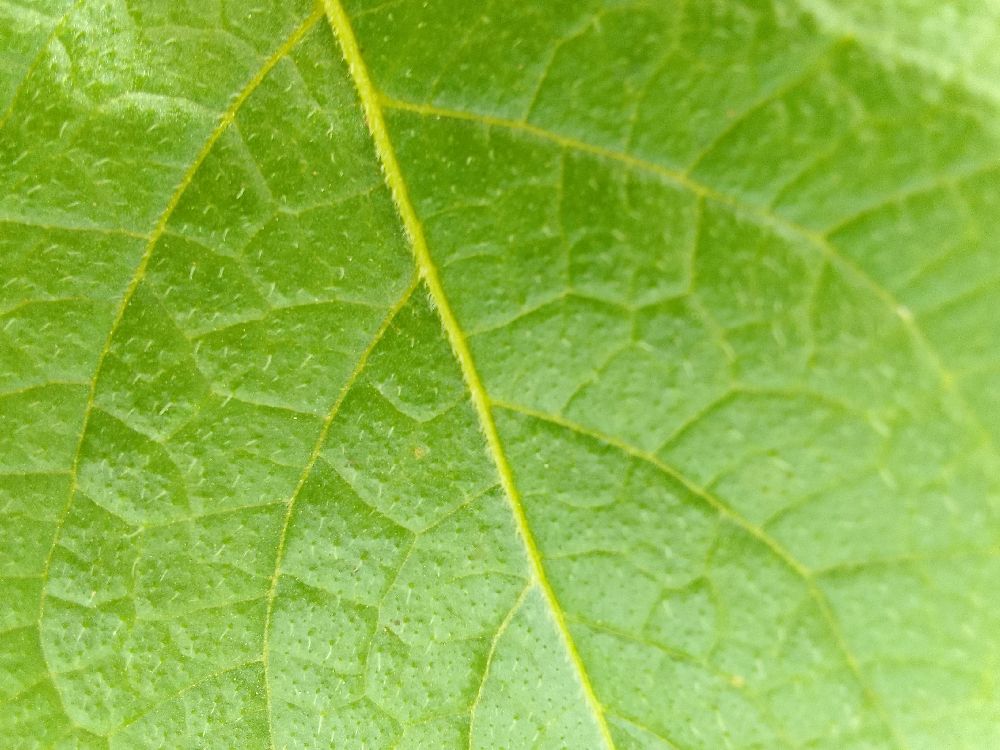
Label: Healthy